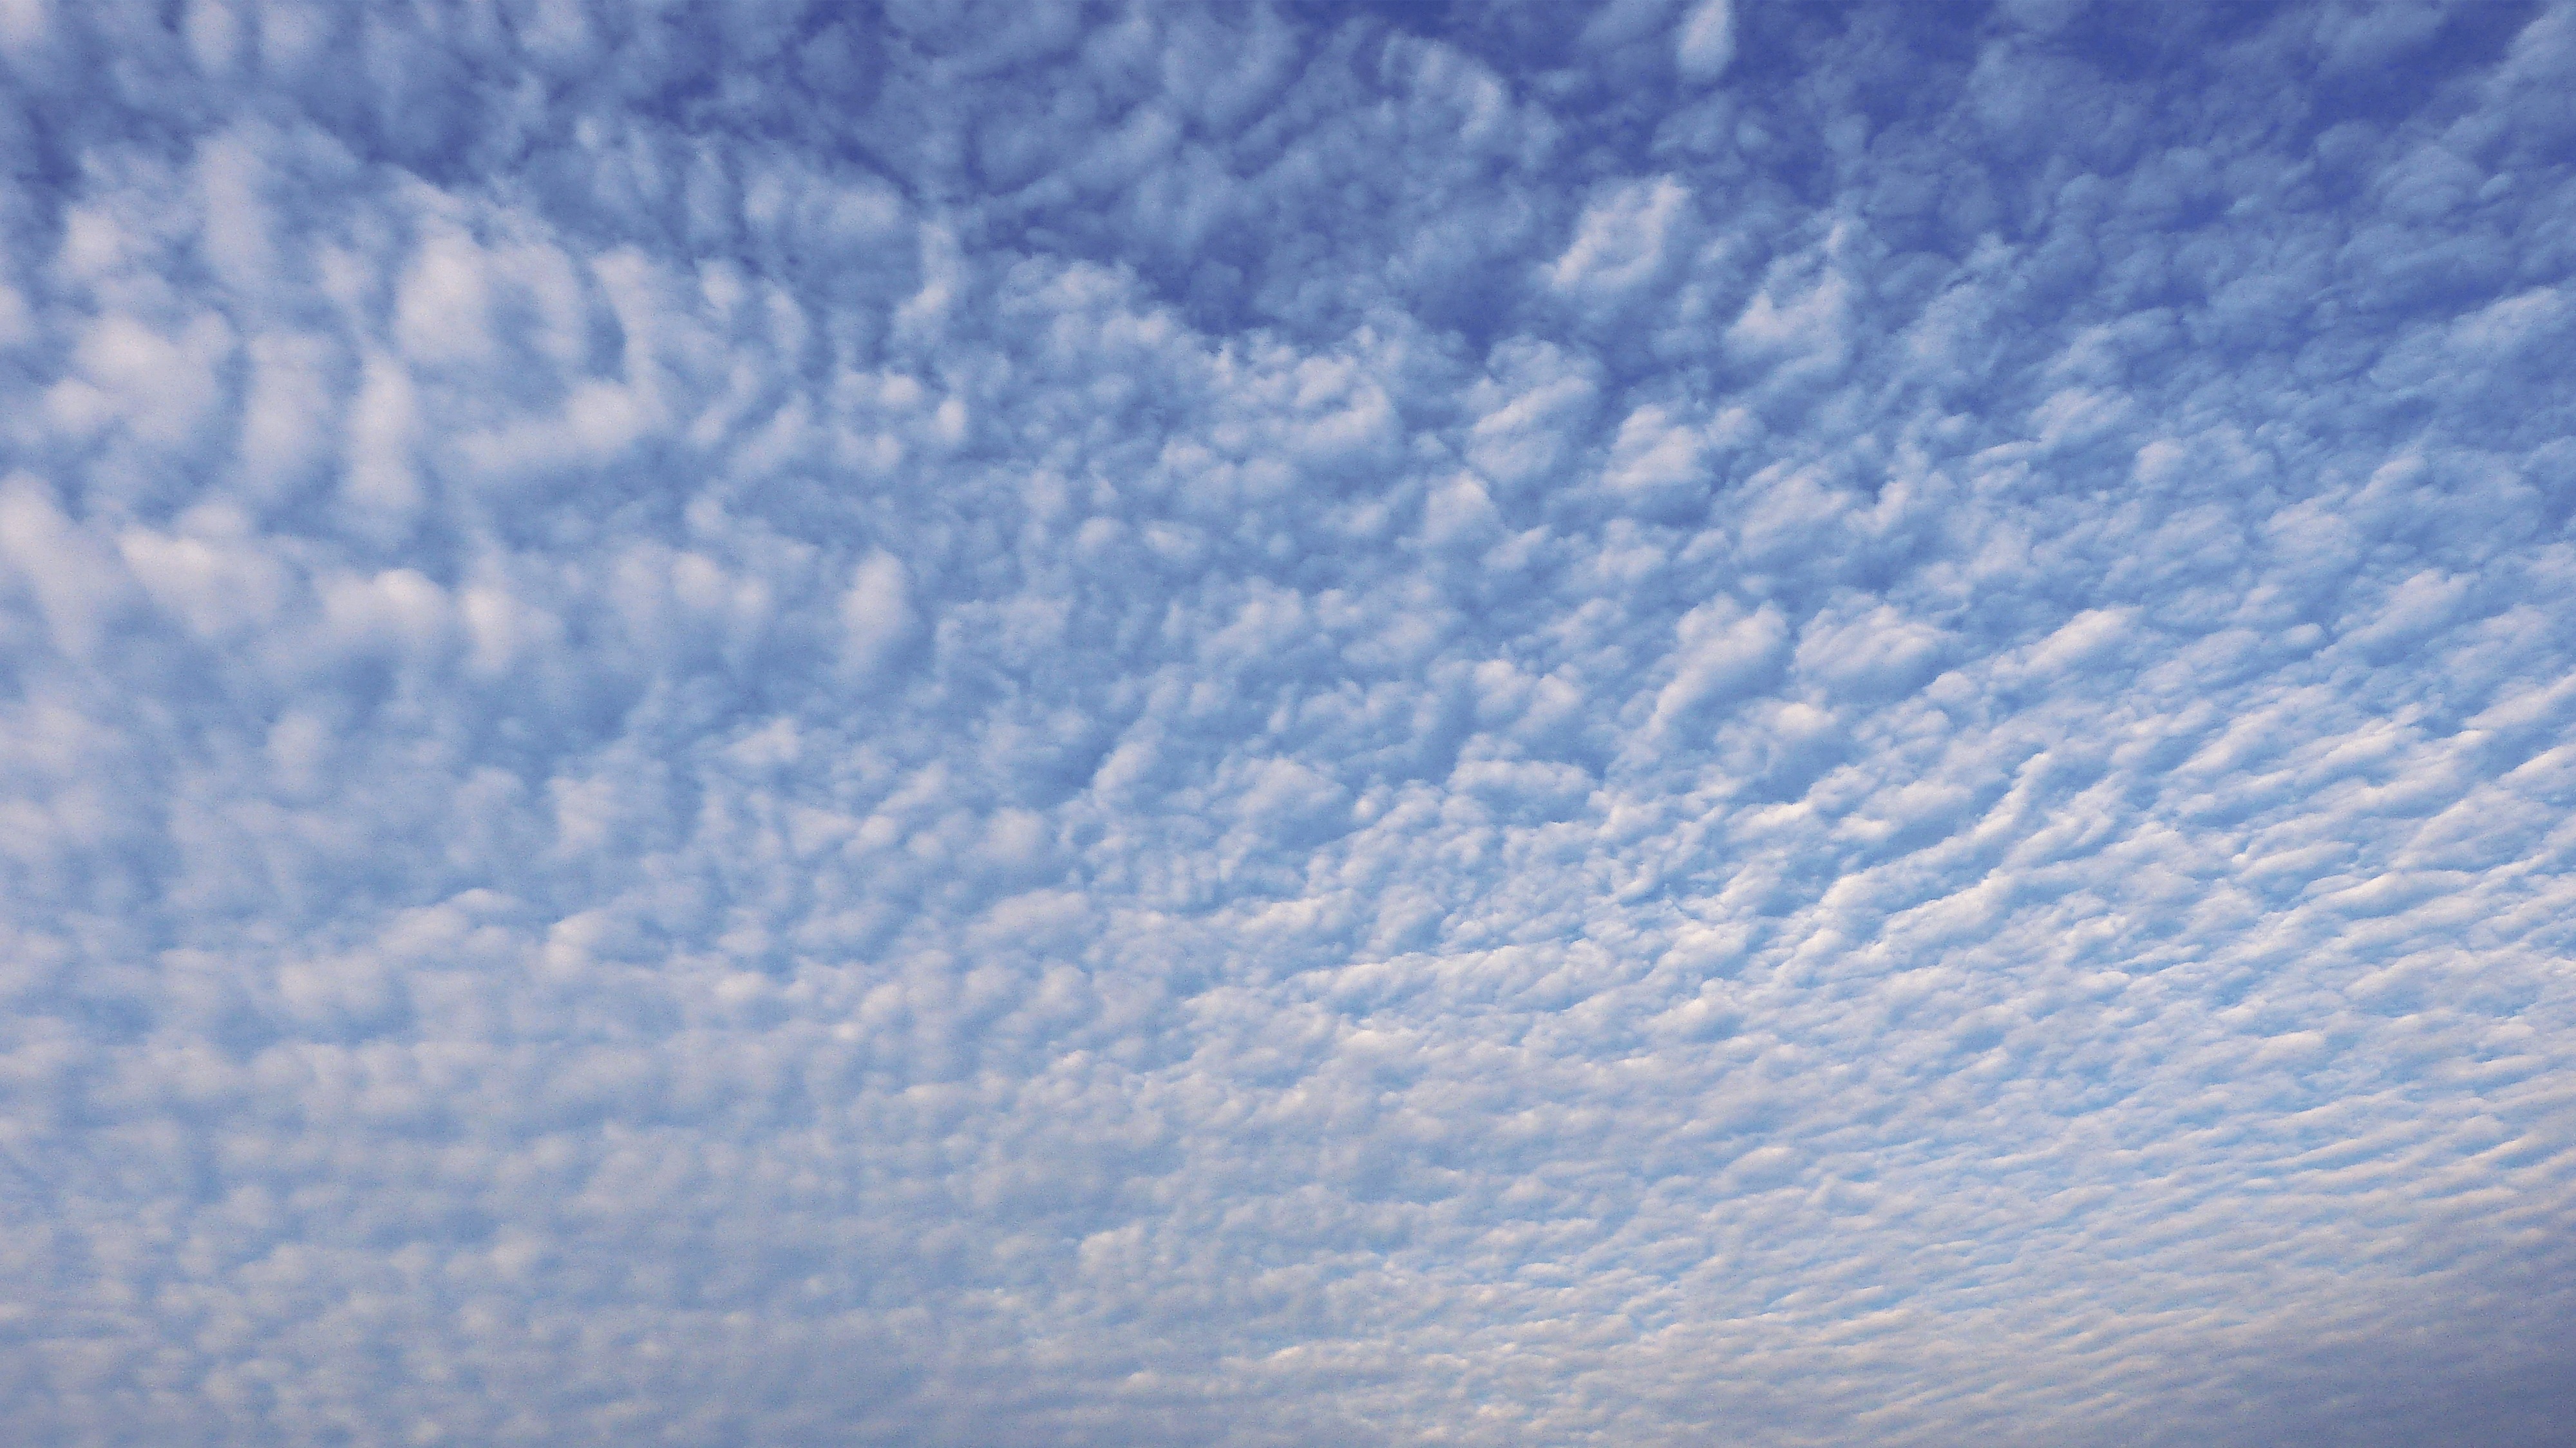
horizon, cloud, sky, white, sunlight, cloudy, atmosphere, daytime, high, fluffy, heaven, weather, cumulus, blue, cloudscape, clouds, backdrop, heavens, meteorology, meteorological phenomenon, atmosphere of earth